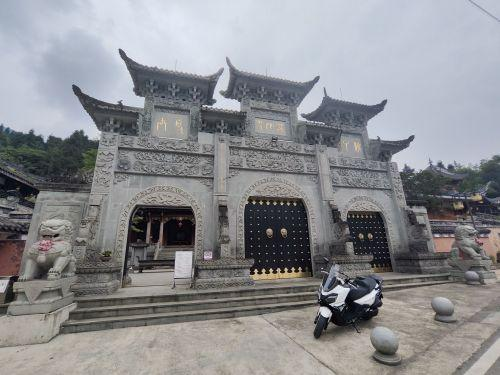
地标名称：莲池寺
所在城市：成都市·彭州市